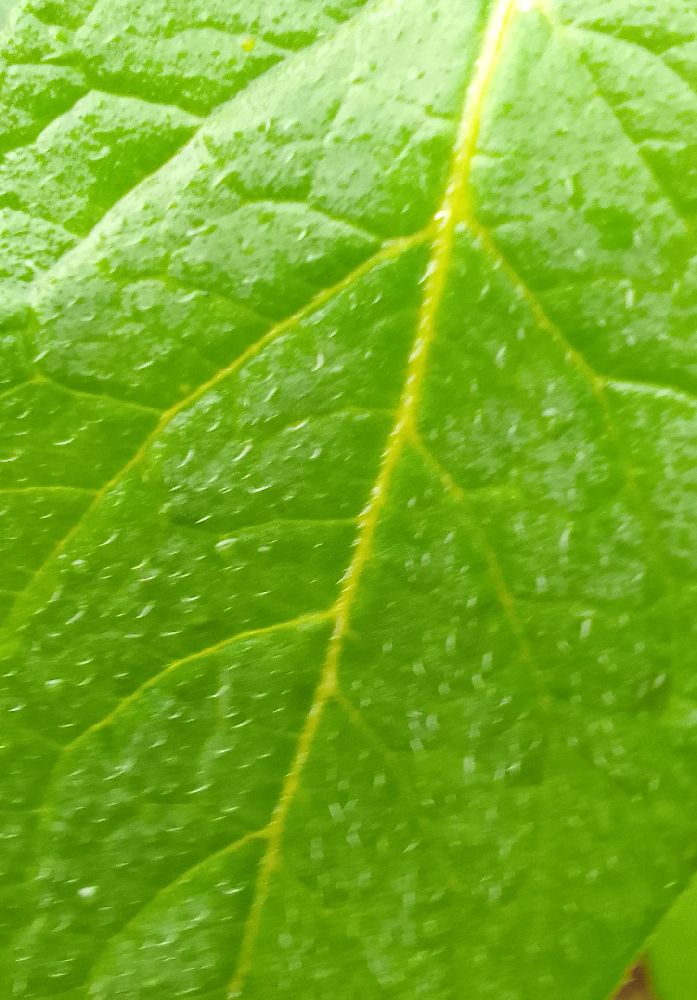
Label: Healthy